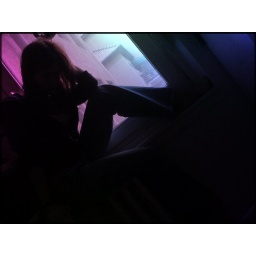
girl in the window